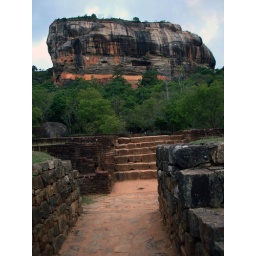
The citadel in the sky or the Sigiriya rock fortress in Sri Lanka